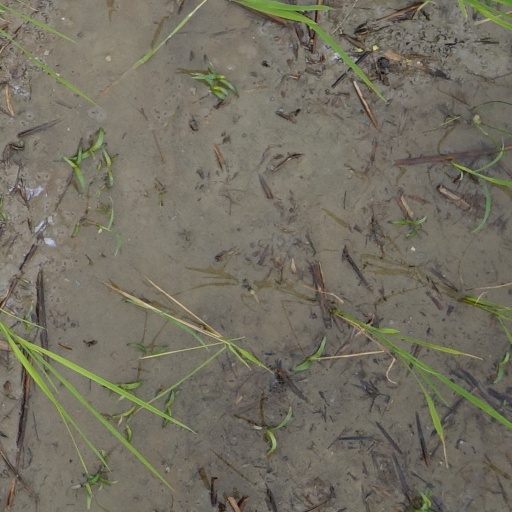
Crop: rice